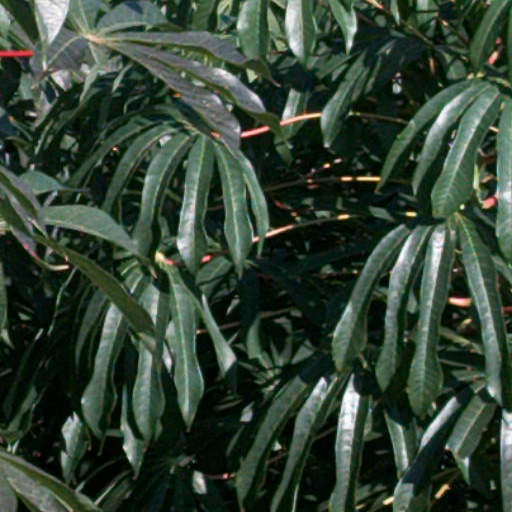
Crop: cassava